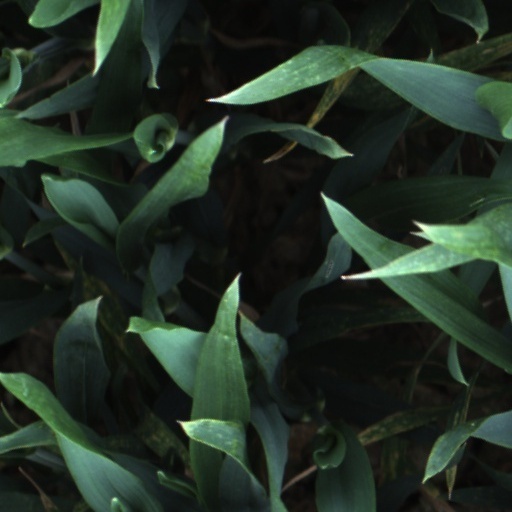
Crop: wheat